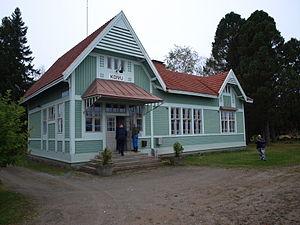
L'architecture de la Finlande a une histoire de plus de 800 ans et, alors que jusqu'à l'époque moderne, l'architecture était fortement influencée par les courants des deux nations voisines de la Finlande, à savoir la Suède et la Russie, dès le début du XIXᵉ siècle, les influences sont venues directement de l'extérieur. Dans un premier temps, lorsque des architectes étrangers itinérants ont commencé à exercer dans le pays, puis lorsque la profession d'architecte finlandais s'y est établie. L'architecture finlandaise a également contribué de manière significative à plusieurs styles internationaux, tels que le Jugendstil, ou Art nouveau, le classicisme nordique et le fonctionnalisme. Plus particulièrement, les travaux de l'architecte moderniste Eliel Saarinen, l'architecte le plus connu du pays, ont eu une influence considérable à l'échelle mondiale. Mais l'architecte moderniste Alvar Aalto, considéré comme l'une des figures majeures de l'histoire mondiale de l'architecture moderne, est encore plus renommé qu'Eliel Saarinen. Dans un article de 1922, intitulé Motifs des âges passés, Aalto discute des influences nationales et internationales en Finlande :
La gare de Koivu, en finnois : Koivun rautatieasema, est une gare ferroviaire située sur la ligne Laurila-Kelloselkä, à Tervola en Finlande. Elle est située à mi-chemin entre les gares de Kemi et Rovaniemi. La gare est conçue par l’architecte de la direction des chemins de fer Thure Hellström en 1907 et est achevée en 1908.
Tervola est une municipalité du nord-ouest de la Finlande, en Laponie.